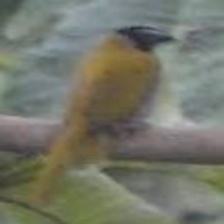
Species: ALTAMIRA YELLOWTHROAT
Scientific name: GEOTHLYPIS FLAVOVELATA